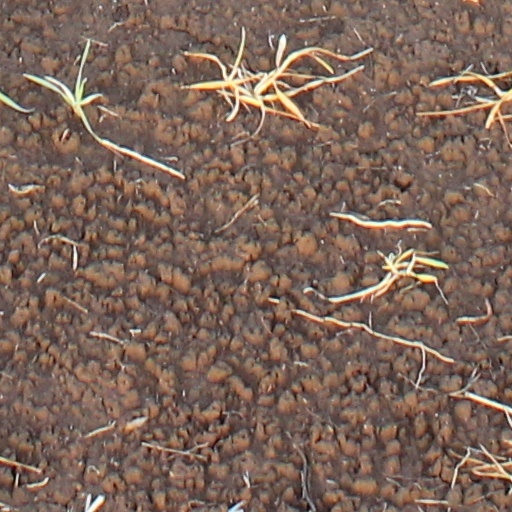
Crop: wheat